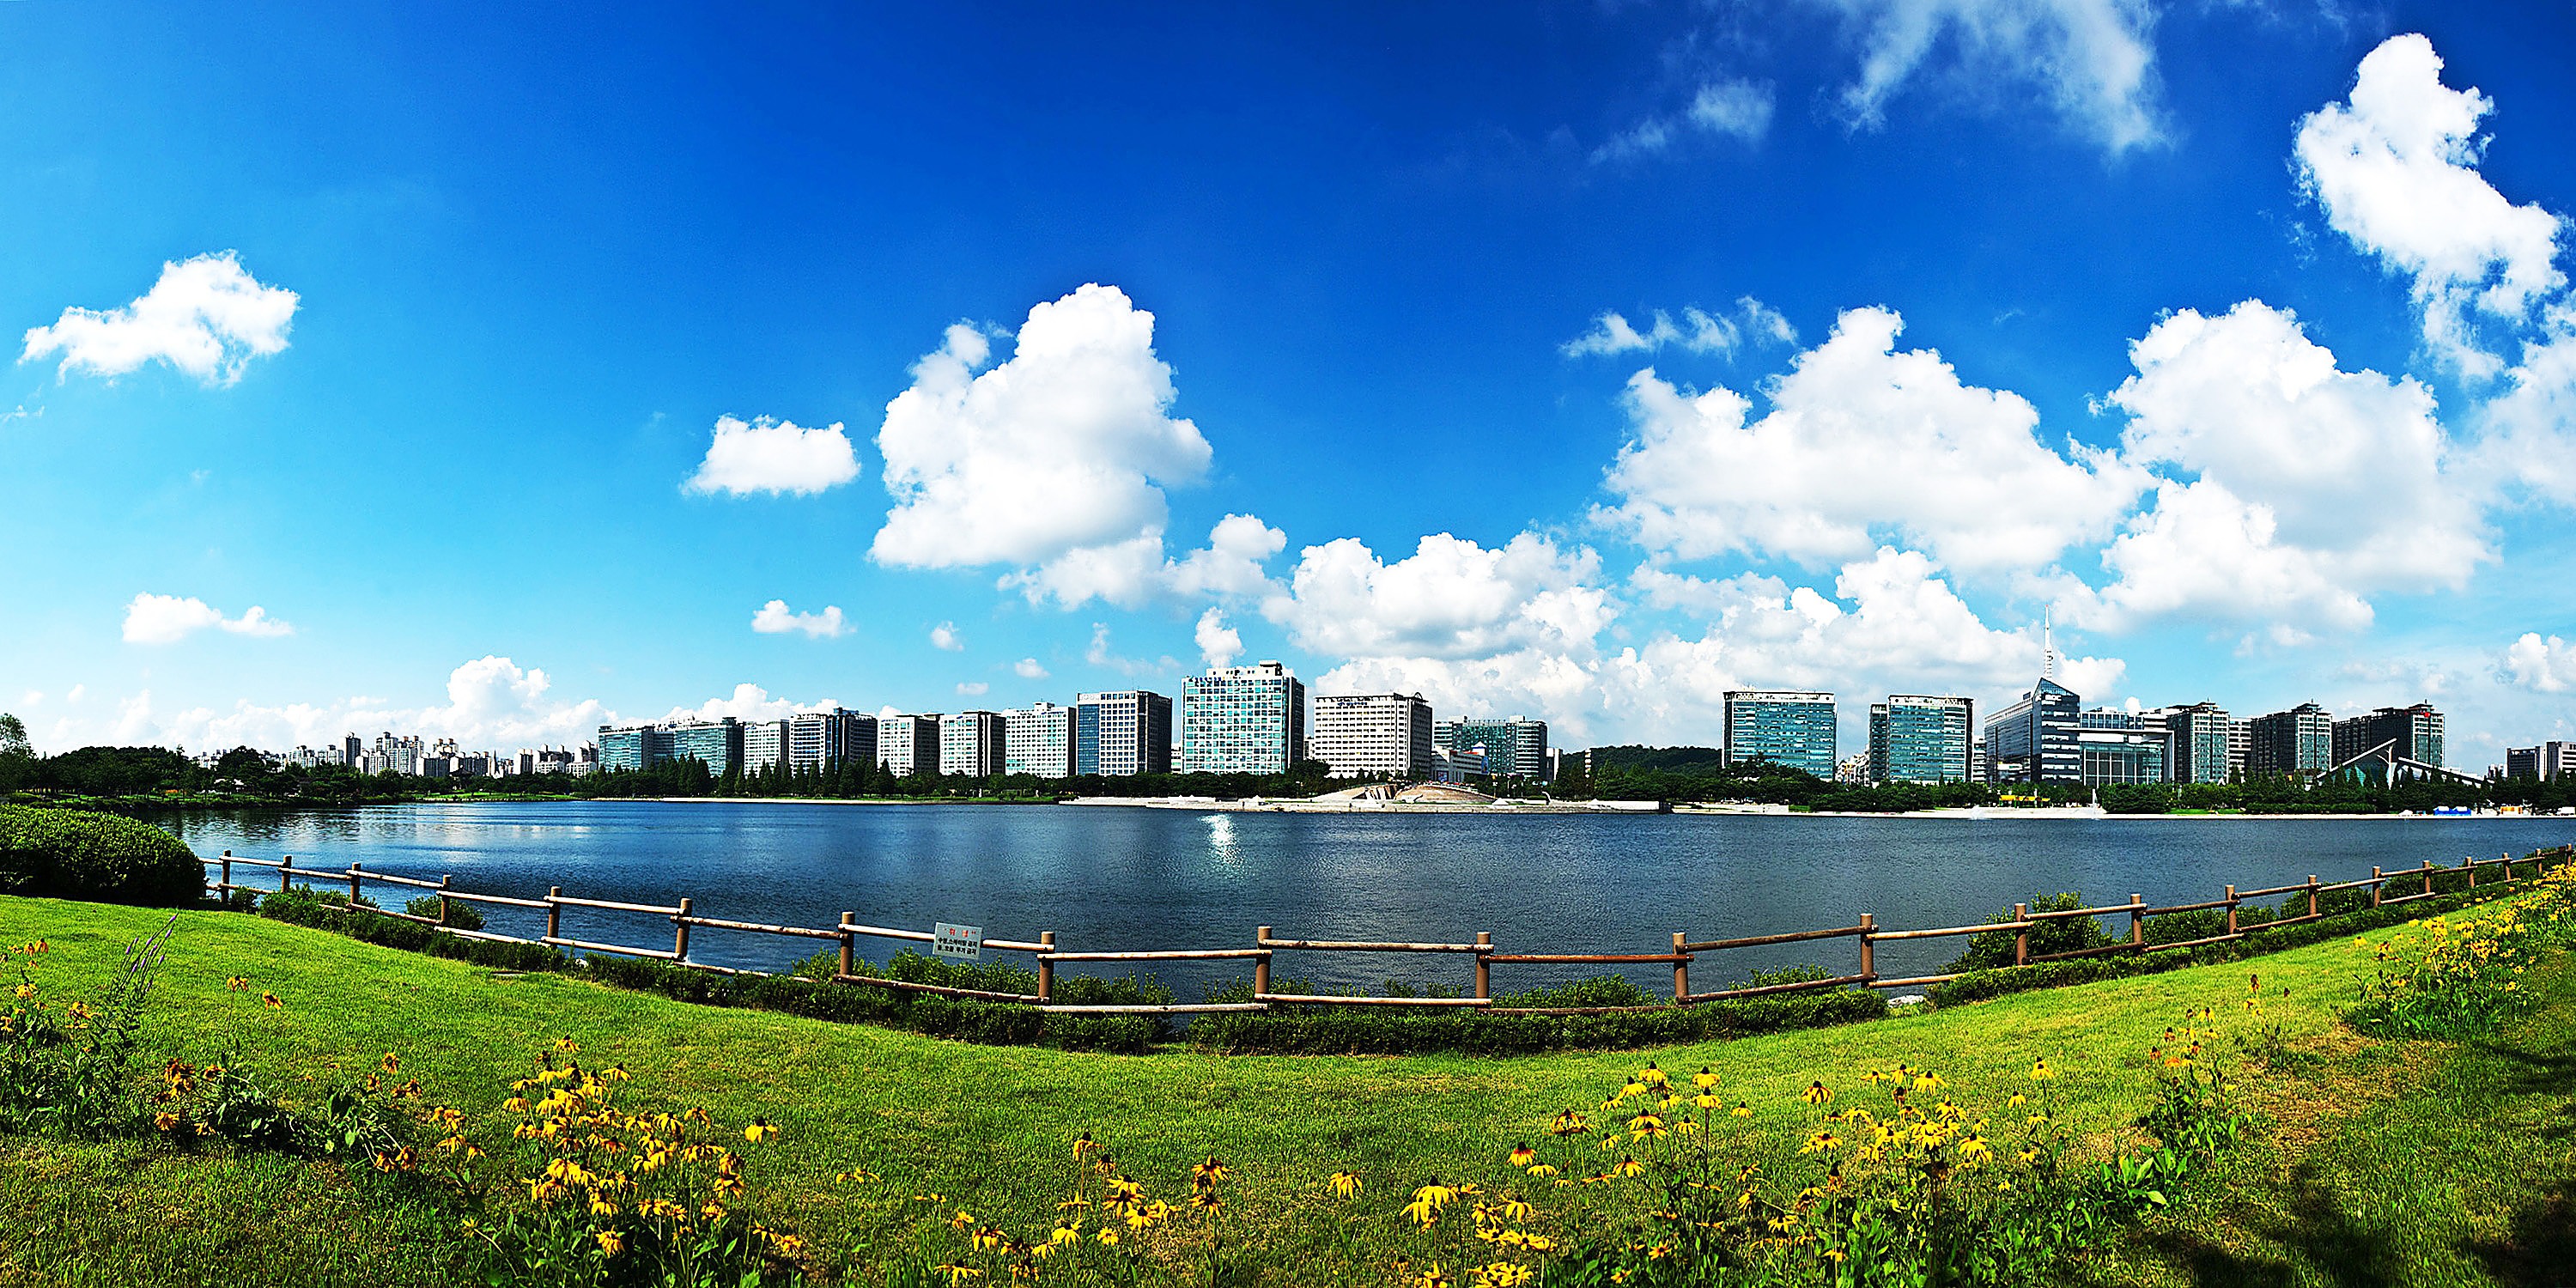
landscape, sea, water, nature, horizon, abstract, cloud, architecture, structure, sky, photography, sunlight, lake, view, city, cityscape, panorama, summer, green, reflection, park, scenery, bay, landmark, reservoir, stadium, korea, apartments, reflections, lake park, artificial lake, sport venue